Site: brandenburg
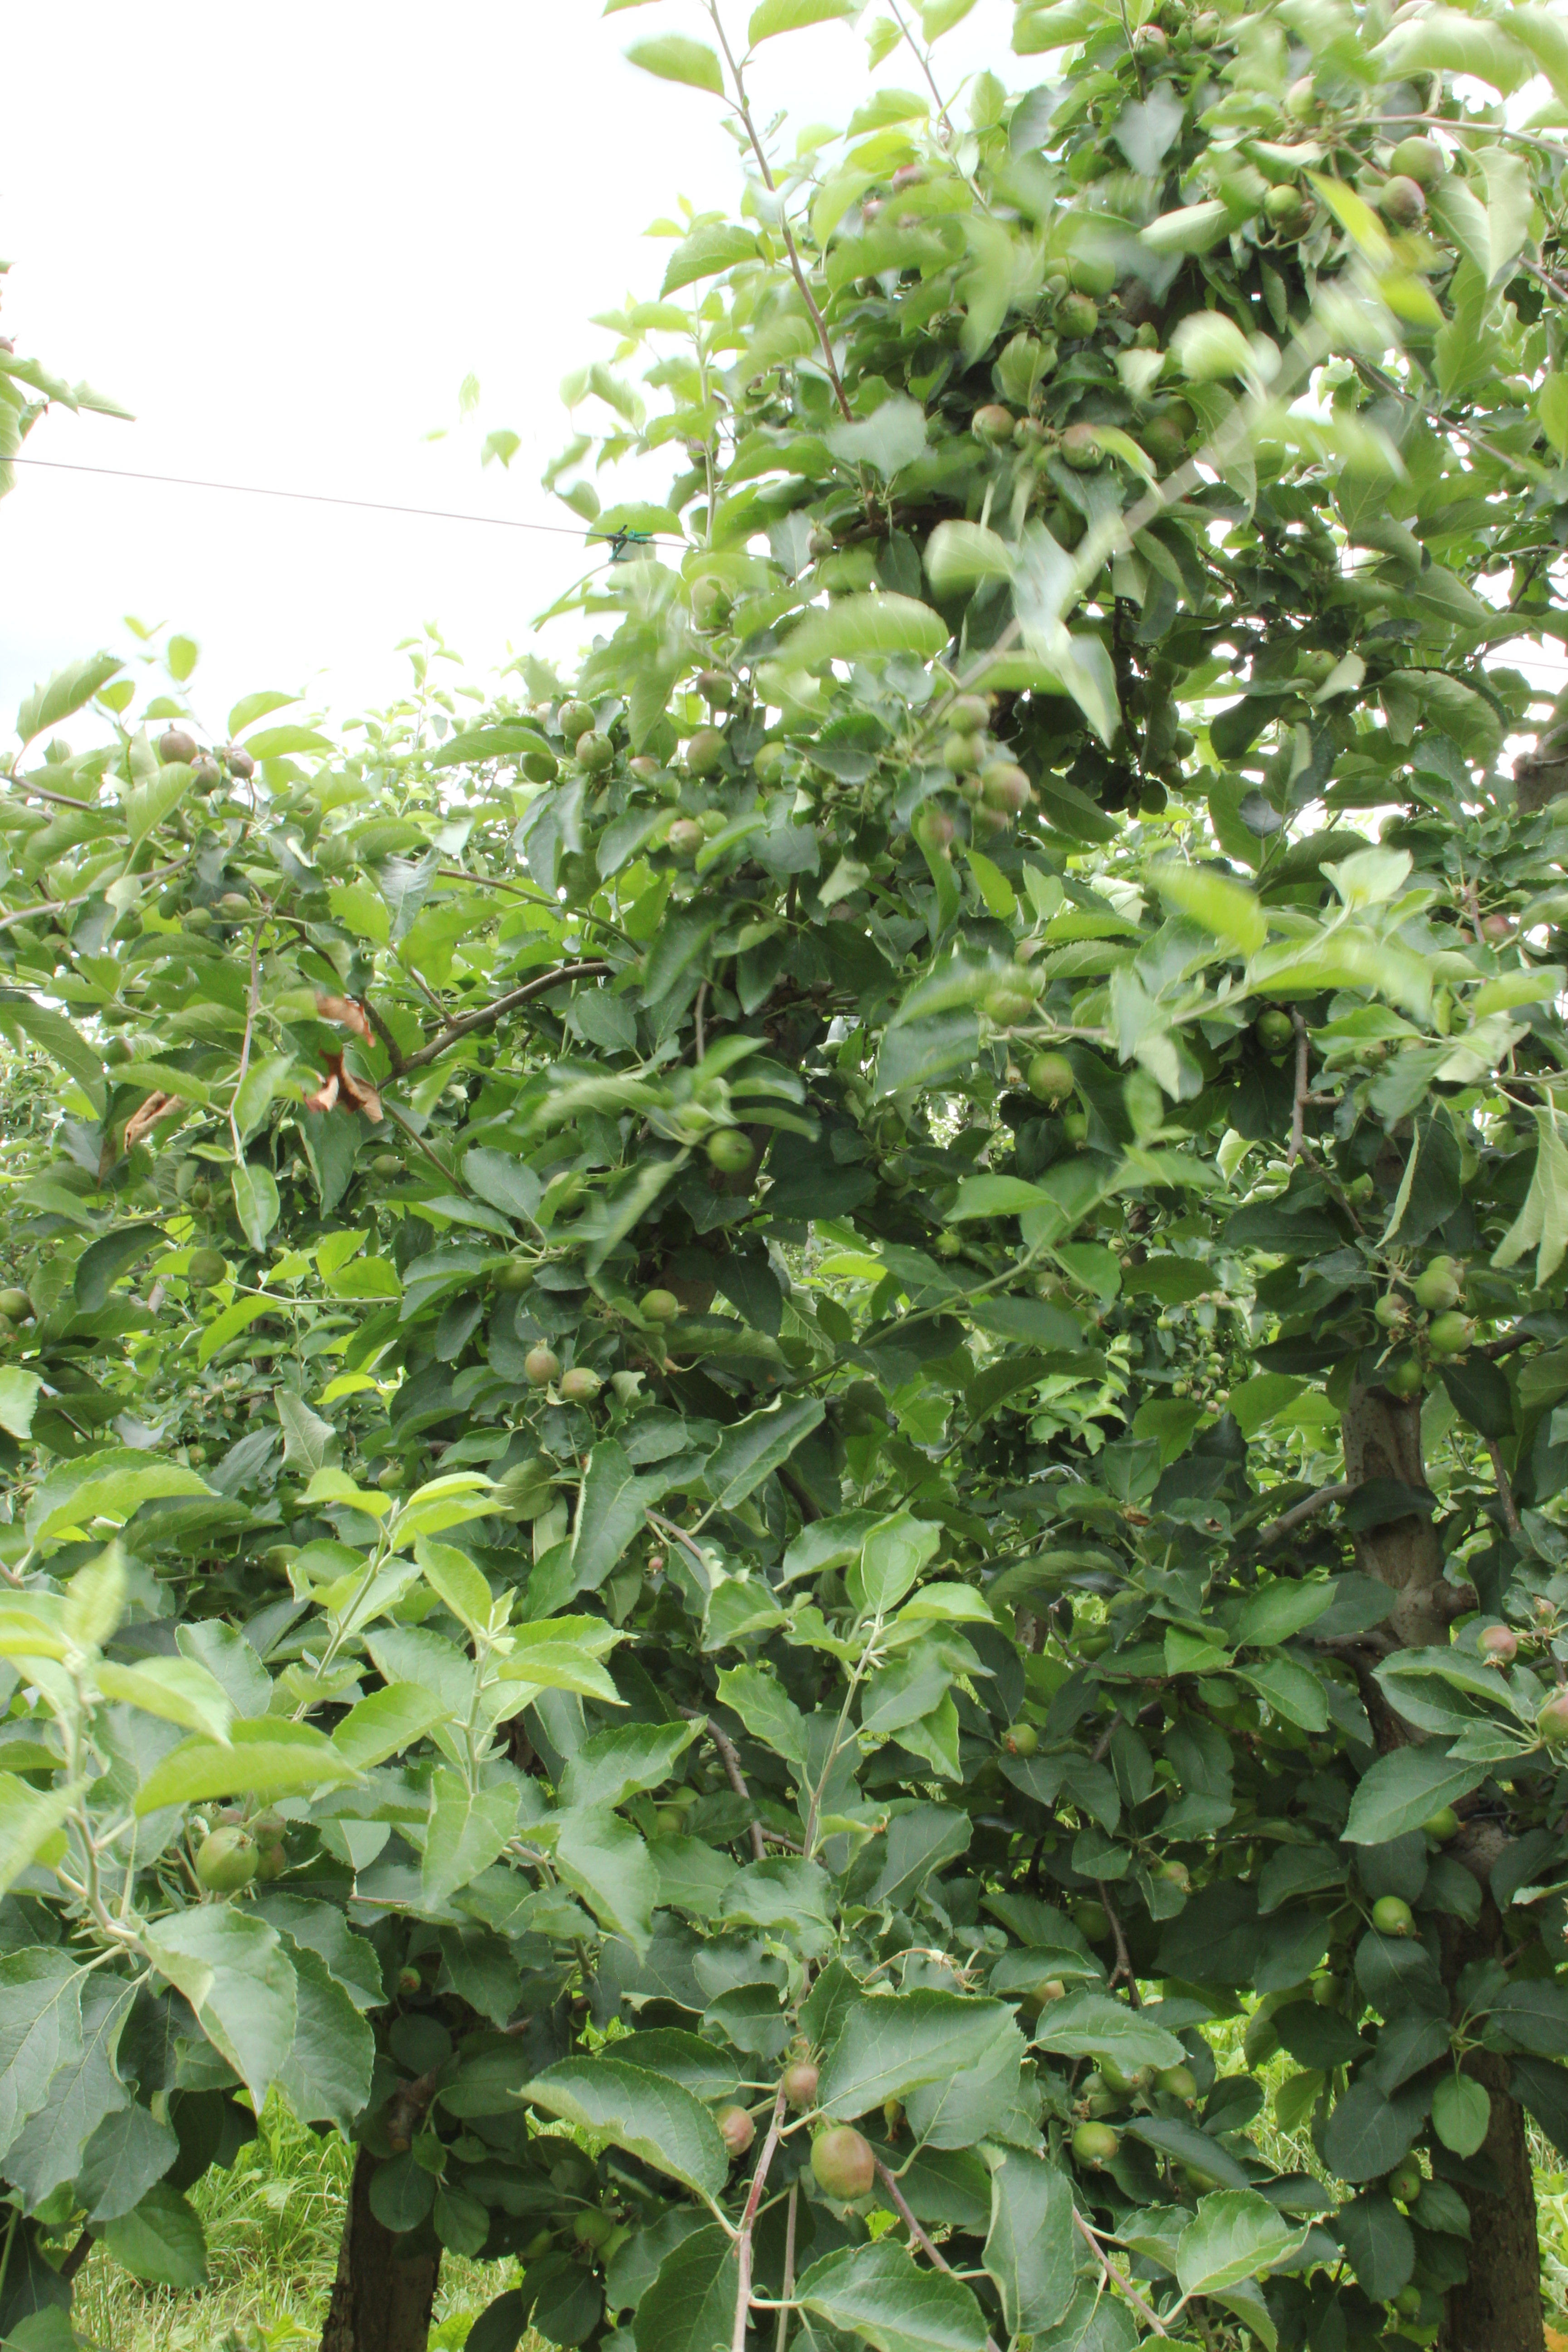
Growth stage (BBCH 73): Development of fruit